Anti-Americanism

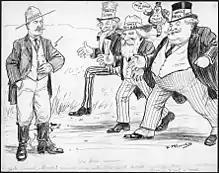
An early 20th century Canadian political cartoon depicting Johnny Canuck suspicious of Uncle Sam, US President William Taft, and US business interests.

The Spanish–American War of 1898, which escalated Cuba's war of independence from Spain, turned the U.S. into a world power and made Cuba a protectorate of the United States via the Platt Amendment to the Cuban constitution and the 1903 Cuban–American Treaty of Relations. The U.S. action was consistent with the Big Stick ideology espoused by Theodore Roosevelt's corollary to the Monroe Doctrine that led to numerous interventions in Central America and the Caribbean, also prompted hatred of the U.S. in other regions of the Americas. A very influential formulation of Latin-American anti-Americanism, engendered by the 1898 war, was the Uruguayan journalist José Enrique Rodó's essay "Ariel" (1900) in which the spiritual values of the South American Ariel are contrasted to the brutish mass-culture of the American Caliban. This essay had enormous influence throughout Spanish America in the 1910s and 1920s, and prompted resistance to what was seen as American cultural imperialism. Perceived racist attitudes of the White Anglo-Saxon Protestants of the North toward the populations of Latin America also caused resentment.